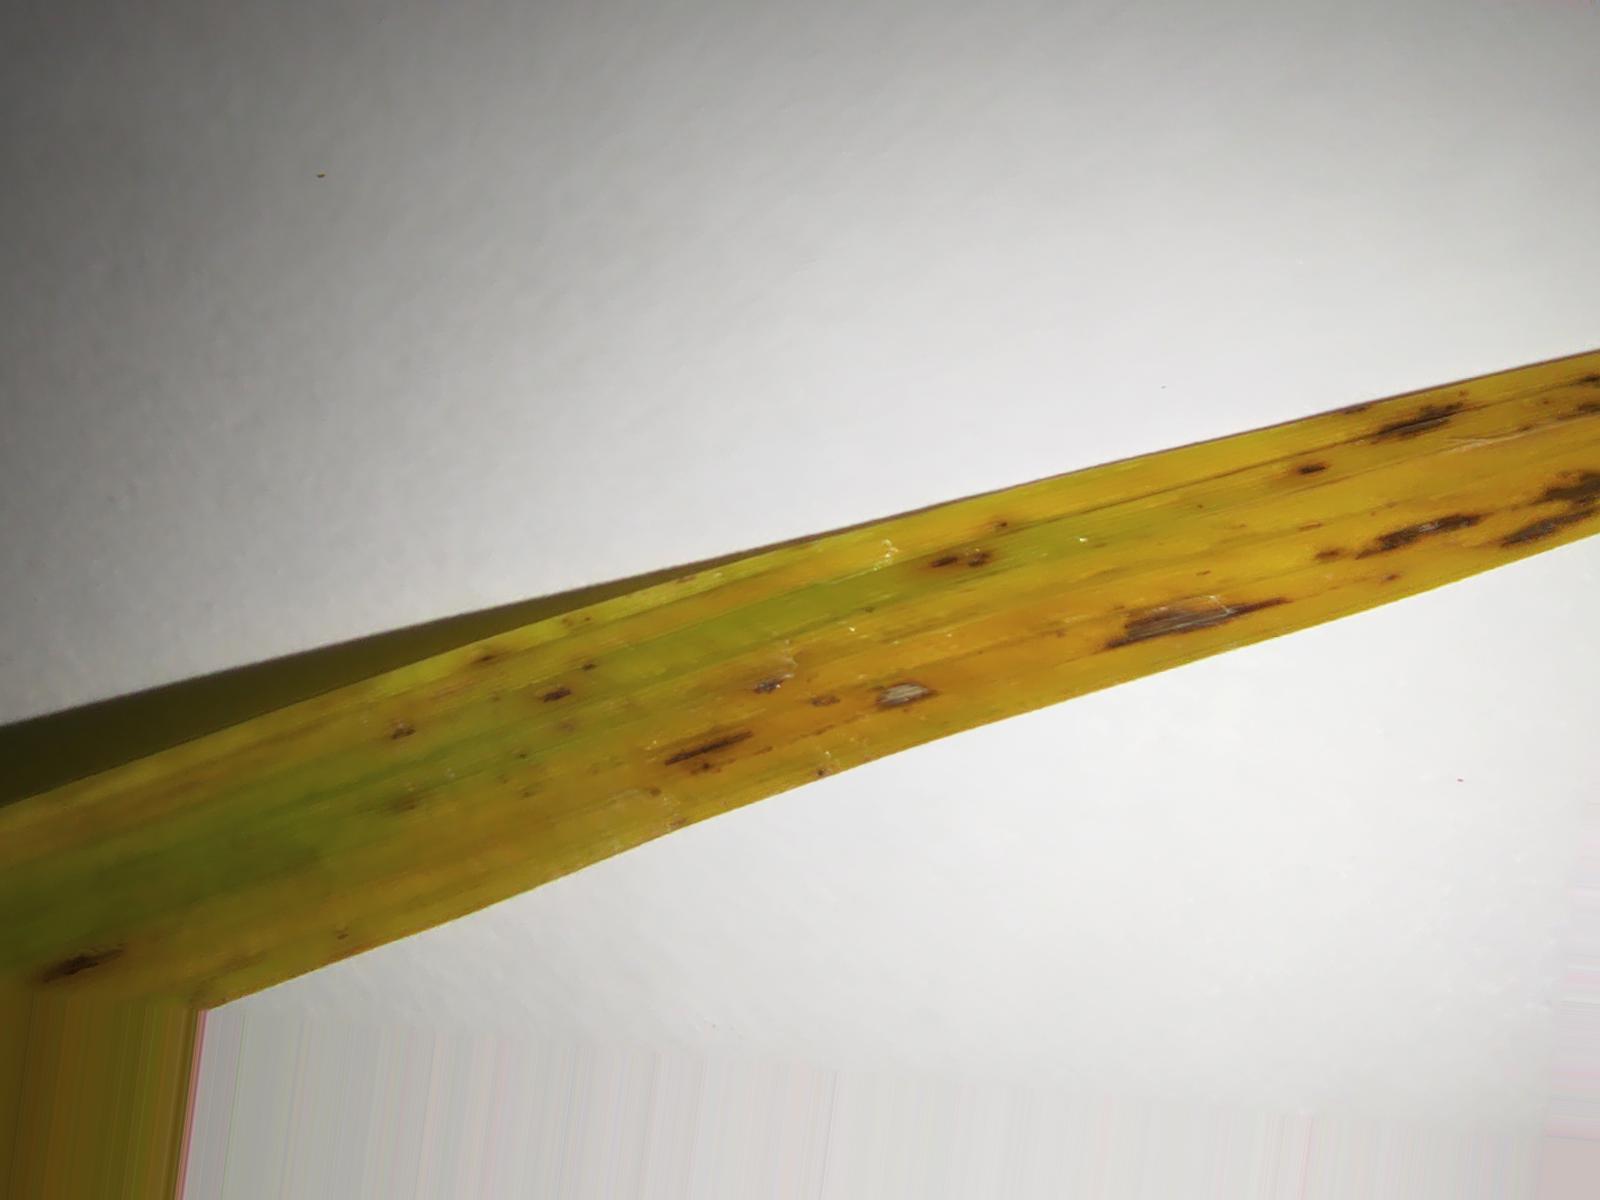
Nhãn: Bệnh Gạch Nâu ( Narrow Brown Spot )